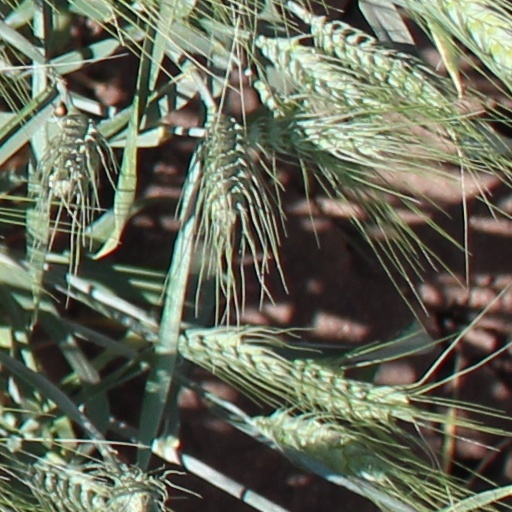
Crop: wheat